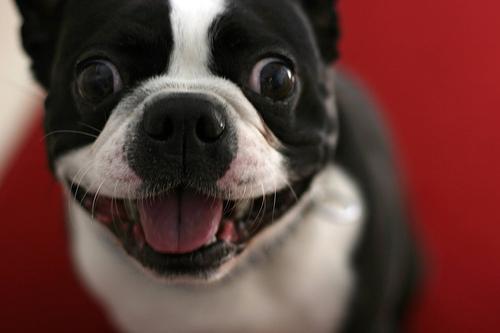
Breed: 230-n000084-Boston_bull